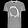
Label: T - shirt / top